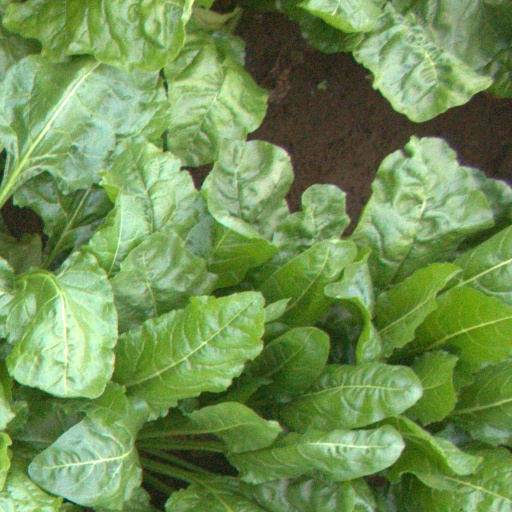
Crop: sugar beet